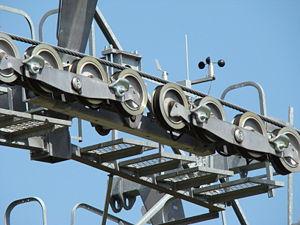
Un télésiège est un type de remontée mécanique équipé de sièges suspendus à intervalles réguliers à un câble aérien, à la fois porteur et tracteur, circulant suivant un mouvement unidirectionnel continu, pour transporter des personnes. Le câble est soutenu en ligne par des pylônes, via des galets, et est mû par un moteur situé dans une des gares terminales.